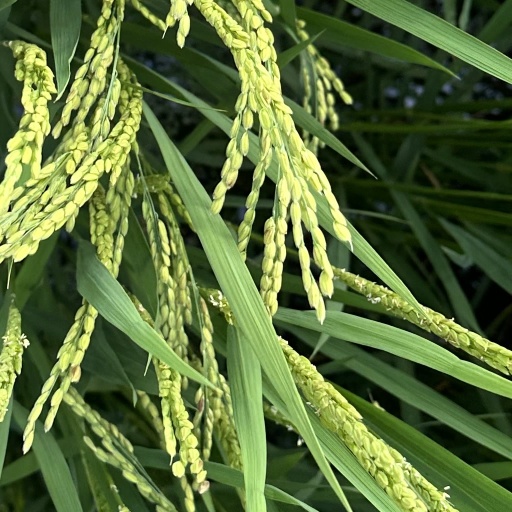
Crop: rice